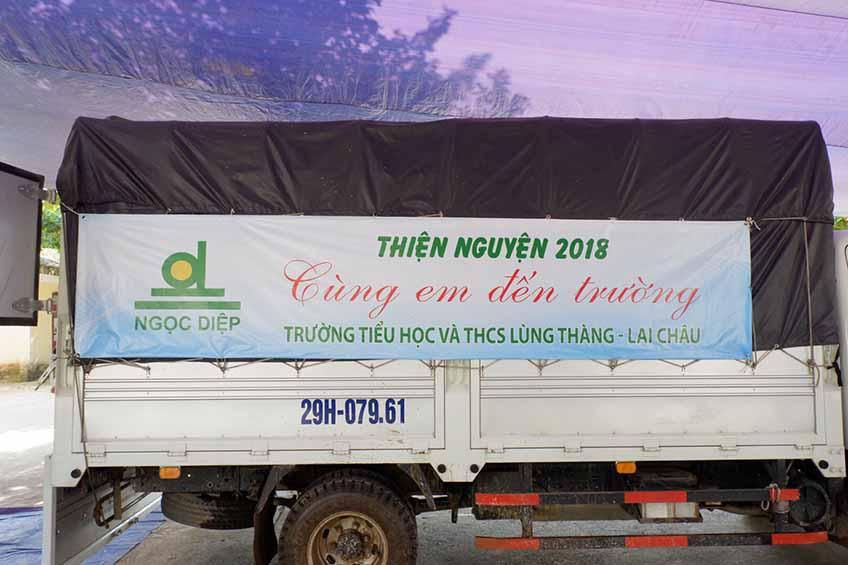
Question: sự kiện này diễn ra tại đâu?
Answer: sự kiện này diễn ra tại trường tiểu học và thcs lùng thàng - lai châu